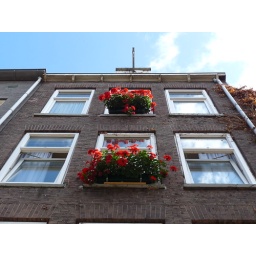
Red flowers in flower boxes hanging out of windows of a canal house